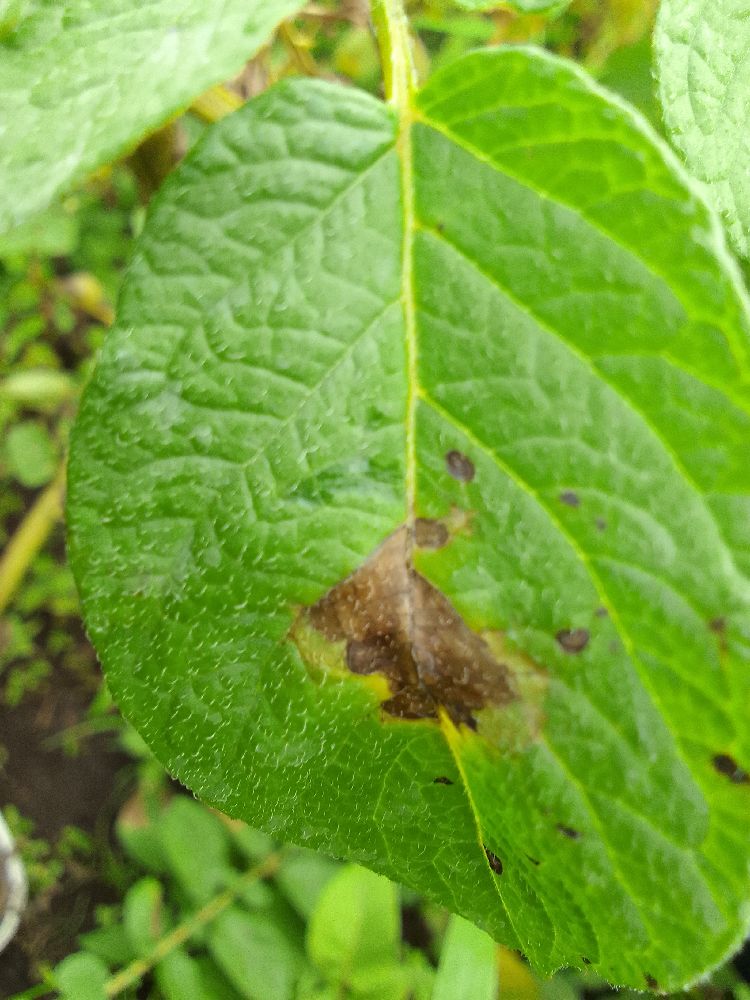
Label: Late blight